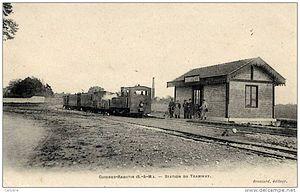
Gare de Guignes-ville
Guignes, anciennement Guignes-Rabutin, est une commune française située dans le département de Seine-et-Marne en région Île-de-France.
Le tramway de Verneuil-l'Étang à Melun, aussi appelé tacot de Verneuil ou tramway de Verneuil, est une des lignes de chemin de fer secondaire de Seine-et-Marne, exploitée de 1901 à 1950 par la Société générale des chemins de fer économiques, dont elle constitue la première ligne dans le département. Elle reliait Melun à Verneuil-l'Étang. La longueur de la ligne était de 18,390 km accomplis en une heure sur une voie d'un mètre de large. Elle connaît une hausse de fréquentation jusqu'en 1914, la guerre désorganisant ensuite son trafic. Entre les deux guerres, l'autobus la concurrence pour le trafic de voyageurs. La ligne voit alors sa rentabilité décliner, et n'est à terme utilisée que par l'industrie sucrière, avant sa fermeture et son démantèlement.